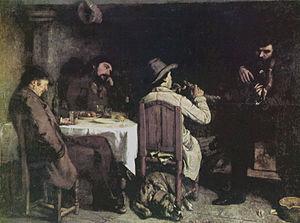
Gustave Courbet, né le 10 juin 1819 à Ornans et mort le 31 décembre 1877 à La Tour-de-Peilz, est un peintre et sculpteur français, chef de file du courant réaliste.
Le réalisme en arts plastiques est un mouvement artistique né vers 1848 sous l'impulsion de Gustave Courbet.
Le palais des Beaux-Arts de Lille est un musée municipal d'art et d'antiquités situé place de la République à Lille, dans la région Hauts-de-France. C'est l’un des plus grands musées de France et le plus grand musée des beaux-arts, en dehors de Paris, en nombre d'œuvres exposées.
La Vocation de saint Matthieu est un tableau de Caravage peint entre 1599 et 1600 pour la chapelle Contarelli de l'église Saint-Louis-des-Français de Rome, où il est conservé depuis.